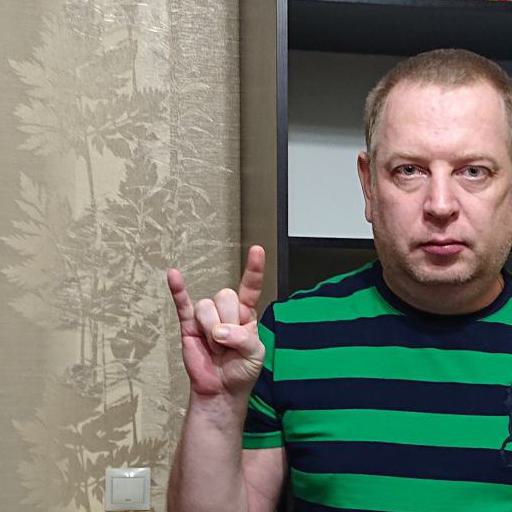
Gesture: rock